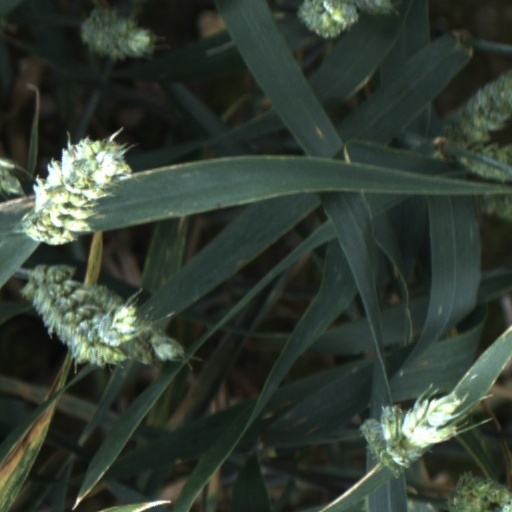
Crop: wheat